Masuda Sultan

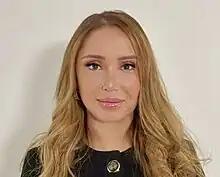
Masuda Sultan

Sultan arrived in the United States at the age of five and was raised in Brooklyn and Flushing, Queens